Sparta B.V.

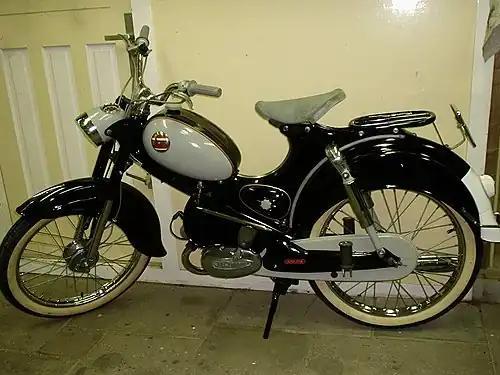
Sparta GB50 (1958)

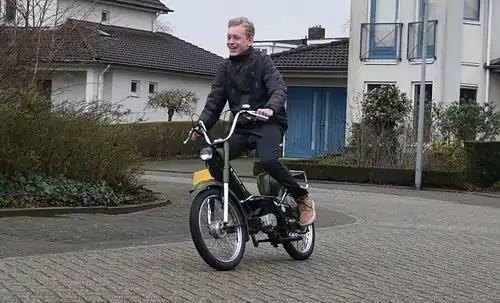
Boy driving a Sparta Lucky (1973, photo of 2016)

In the 1950s Sparta played a huge role in filling the demand for motorised bicycles. The name had been changed once again, this time dropping the names of the two main founders, leaving the name to be "Sparta Rijwielen- en Motorenfabriek". From the fifties on Sparta expanded their offer in motorised vehicles, offering not only motorcycles but also mopeds.